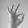
ASL letter: F